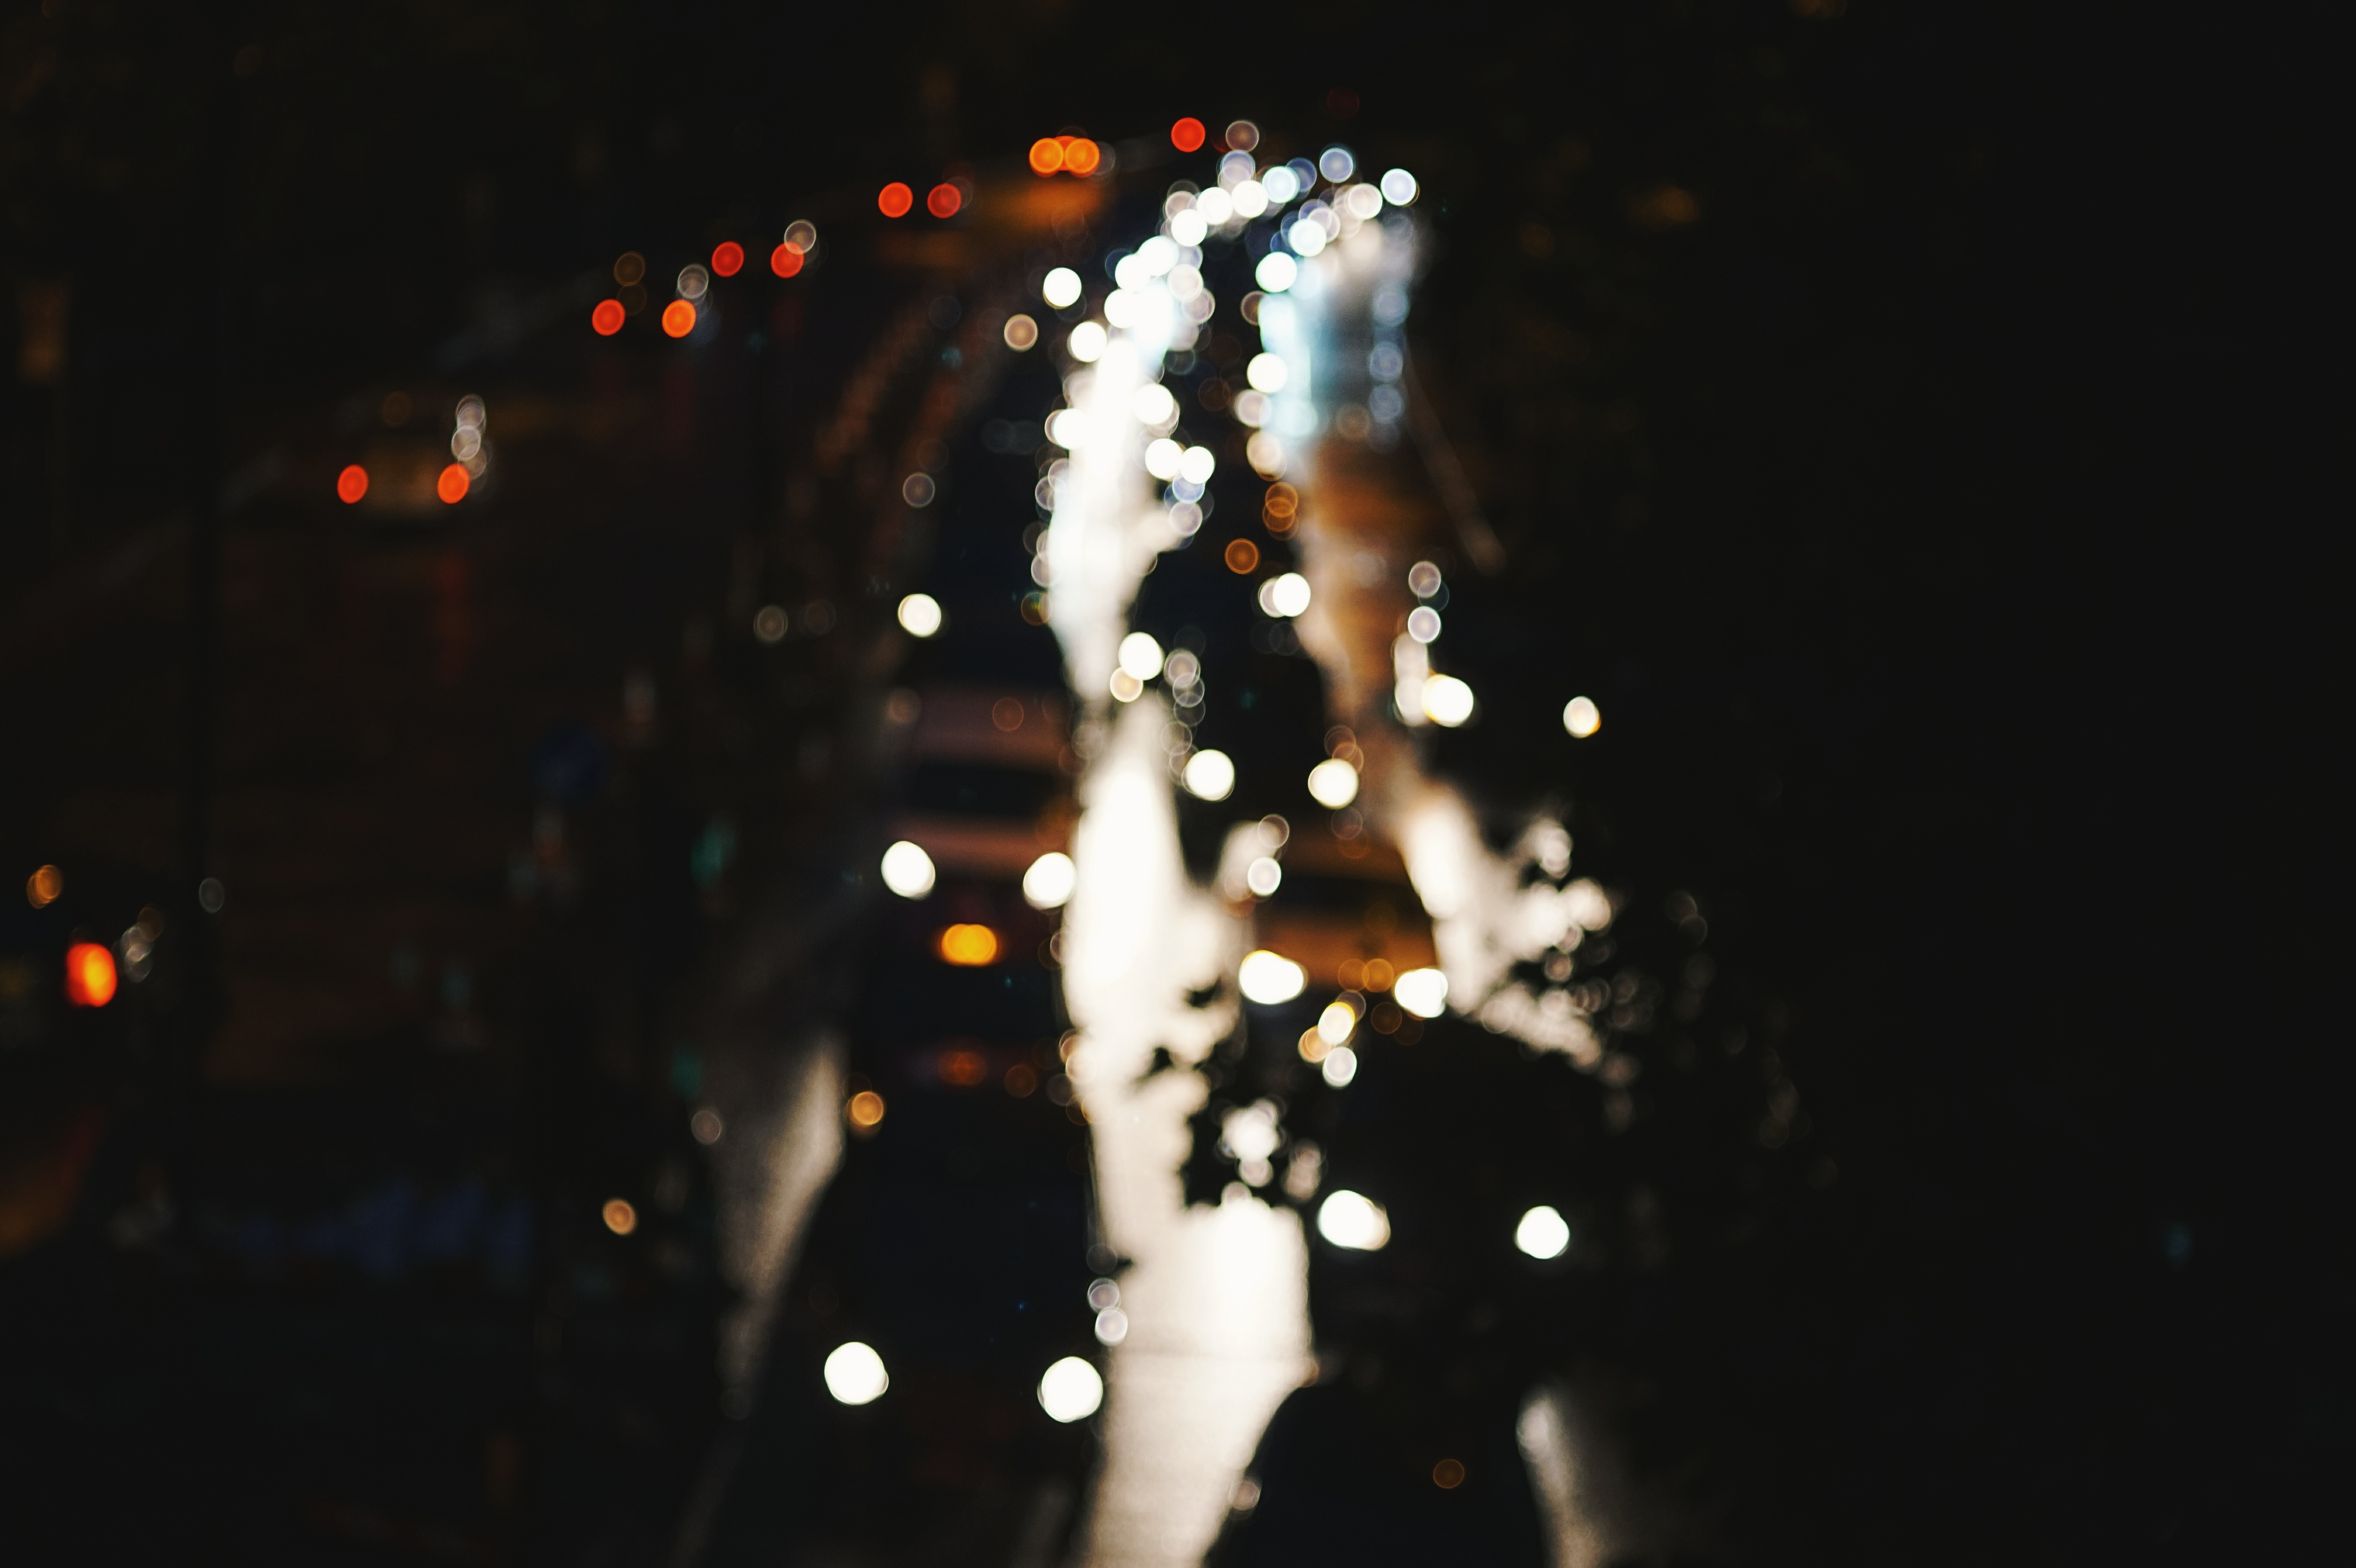
light, night, crowd, darkness, stage, performance